Claudia Pavel

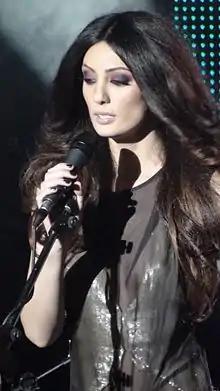
Claudia Pavel

Claudia Pavel (born October 19, 1984, in Mangalia), also known as Claudia Cream or simply Cream, is a Romanian pop singer and dancer. Pavel has had a string of hit music albums and music singles in Romania and is considered one of Romania's most successful and popular singers of the 2000s. Pavel speaks fluent Romanian, Greek, and English, along with some Turkish. Claudia Pavel was vying to represent Romania in the Eurovision Song Contest 2011 in Germany with the entry "I Want U to Want Me", in the national final on December 31, 2010 she came in 10th place.